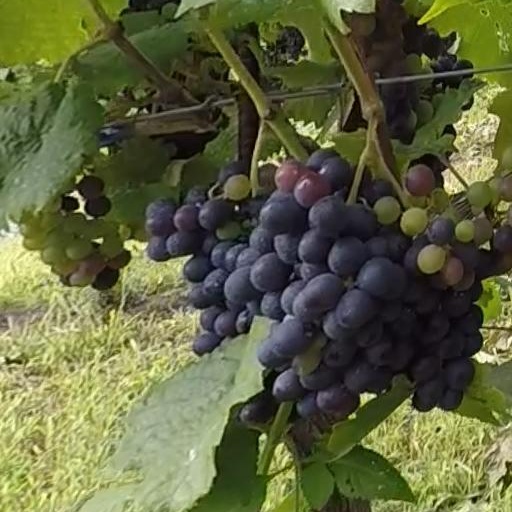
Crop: grape